Ávila

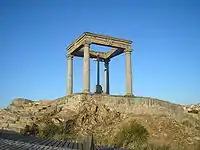
Los Cuatro (The Four) Postes, landmark spot in Ávila

This sanctuary is located 6 km from the capital in a picturesque area, and has a restaurant, hostel, picnic areas, and playgrounds.